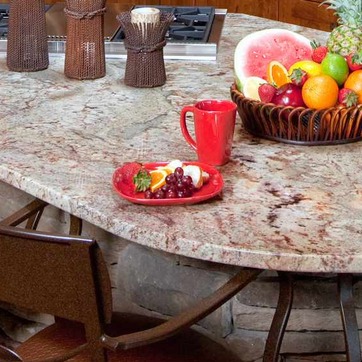
Material: food